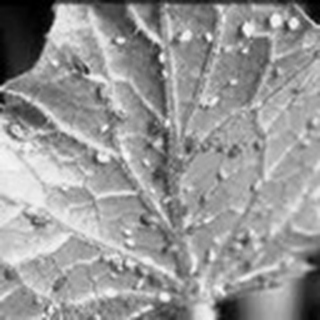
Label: cotton_aphids